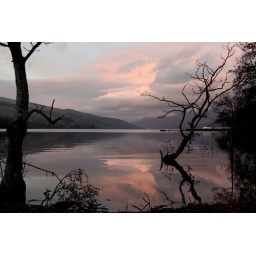
I am standing on the beach in Kenmore; most of it under water.